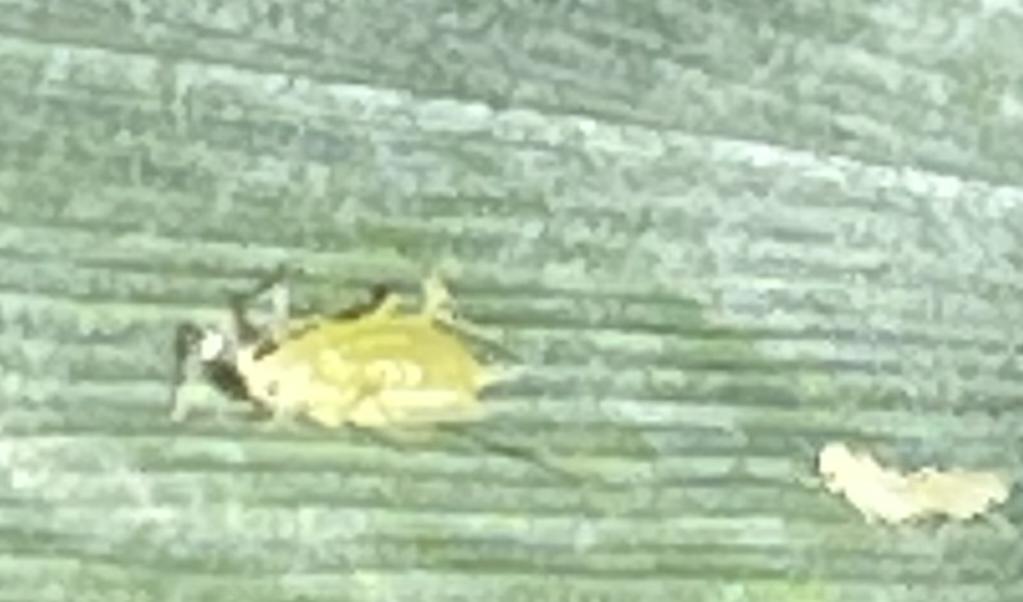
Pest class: cereal_grass_aphid